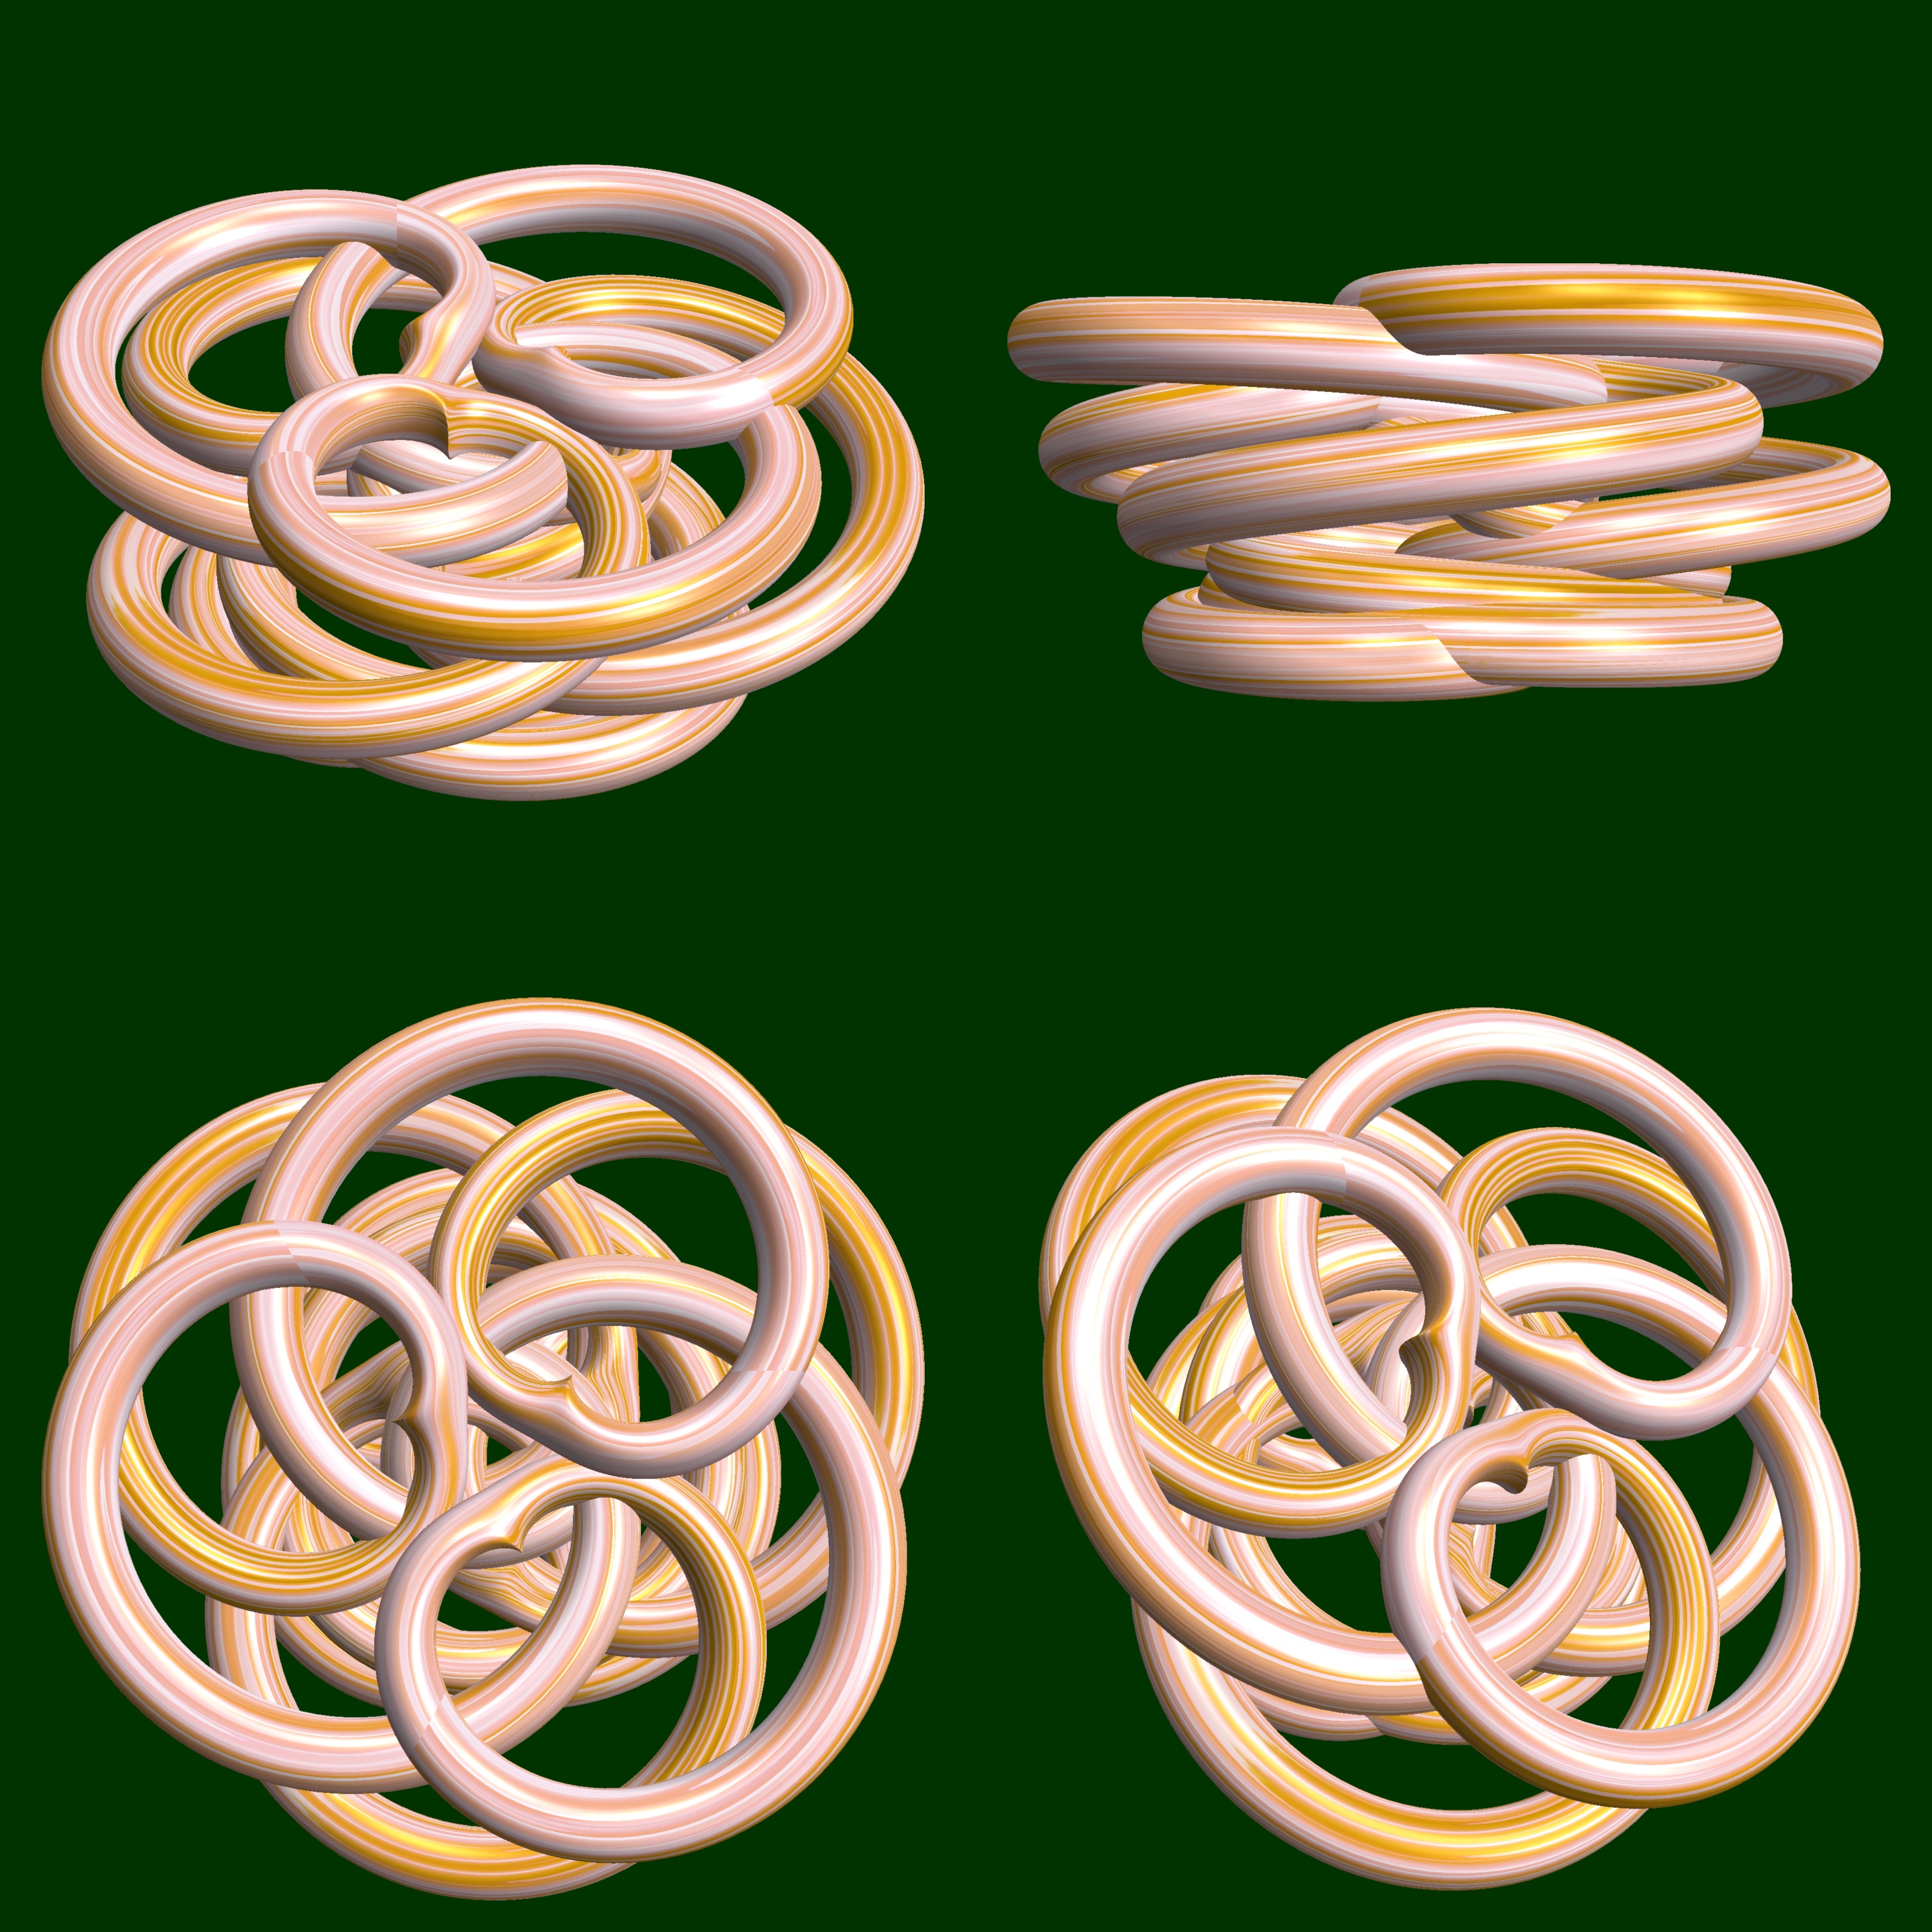
abstract, structure, texture, spiral, pattern, food, geometry, sculpture, design, symmetry, 3d, graphic, shape, torus, mathematica, cg, parametricplot3d, code, program, algorithm, mapping, geometricsculpture